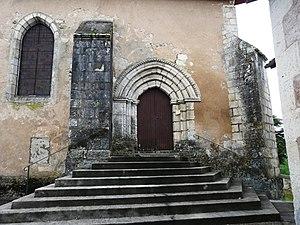
Le portail de l'église Saint-Crépin et Saint-Crépinien, Saint-Crépin-de-Richemont, Dordogne, France
Saint-Crépin-de-Richemont est une ancienne commune française située dans le département de la Dordogne, en région Nouvelle-Aquitaine.